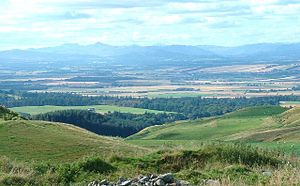
Strathearn
Udsigt over Strathearn
Strathearn eller Strath Earn, betyder irernes dal. Dalen ligger omkring floden Earn i Skotland,